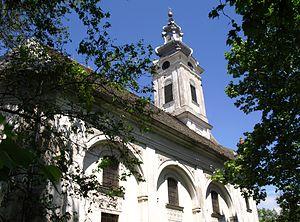
L'église réformée de Vrbas est une église calviniste située à Vrbas, dans la province de Voïvodine et dans le district de Bačka méridionale en Serbie. Elle est inscrite sur la liste des monuments culturels de grande importance de la République de Serbie.